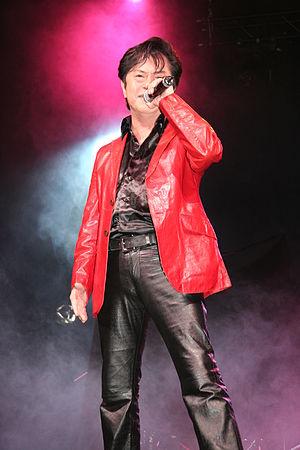
Ichiro Mizuki en concert durant la Japan Expo 2007 (Paris, France).